Svetlana Kuznetsova

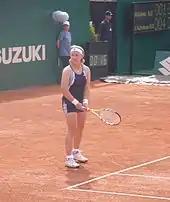
Kuznetsova at Suzuki Warsaw Masters 2008

Kuznetsova began the season by reaching the final at the Sydney International, losing to world No. 1 Henin in the final set. At the Australian Open, Kuznetsova was seeded second, but fell in the third round to 29th seed Agnieszka Radwańska. After her defeat at the Qatar Open to 15th seeded Sybille Bammer, she fell after 15 weeks to No. 3 on 25 February. Kuznetsova made her second final of the season in Dubai, defeating former world No. 1 Mauresmo in the quarterfinals and world No. 4 Janković in the semifinals. In the final Kuznetsova lost to Elena Dementieva. At the Tier I Indian Wells Open in March, Kuznetsova defeated Radwańska in the quarterfinals before defeating Australian Open champion Sharapova in the semifinals. In the final, Kuznetsova lost to top-seeded Ivanović. This marked her eighth defeat in her nine most recent final appearances. At the Tier I Miami Open the next fortnight, Kuznetsova defeated Venus Williams in the quarterfinals but then lost to her sister Serena in the semifinals.